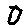
Label: 0